Lazaros Tsamis

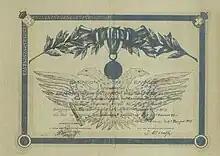
Diploma - award medal of Macedonian Struggle

His bounty had not prevented him from the action, and even the armed action. In August 1904, he hosted the entire group of the Cretan rebel chieftain Efthimios Kaoudis at his home in Pisoderi. On 14 September 1914 the rebel body of Kaoudis fought with Bulgarian rebels in the village of Trigono (Ostima). During the battle, the Greek rebels, were helped by volunteer militants from Pisoderi, including Lazaros Tsamis who by chance escaped death when a bullet wedged in his metal snuff box. The battle ended with the victory of the Greeks and resulted in the death of Voivode Stojan Giagkoula.